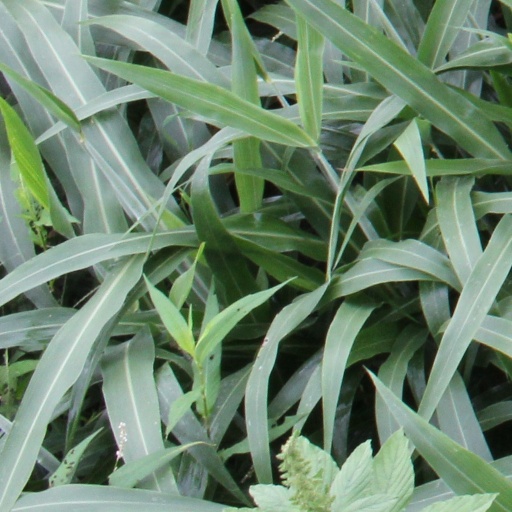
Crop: sorghum